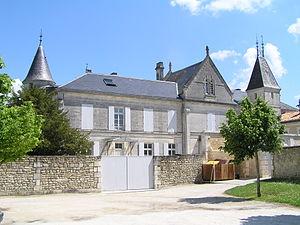
Fléac est une commune du sud-ouest de la France, située dans le département de la Charente.